List of dried foods

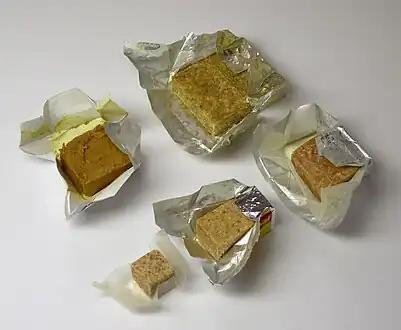
Various bouillon cubes

Dried fruit is fruit from which the majority of the original water content has been removed, either naturally, through sun drying, or through the use of specialized dryers or dehydrators. Dried fruit has a long tradition of use dating back to the fourth millennium BC in Mesopotamia, and is prized because of its sweet taste, nutritive value, and long shelf life.